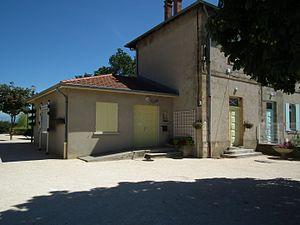
Mairie de Saint-Bardoux - Drôme - France
Saint-Bardoux est une commune française située dans le département de la Drôme en région Auvergne-Rhône-Alpes.